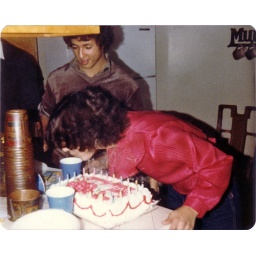
Rachelle Delgado blows out the candles of the birthday cake presented by her Festival Cinema co-workers.